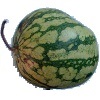
Label: Watermelon 1